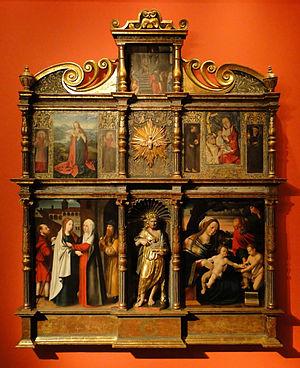
Polyptyque dans le Musée du Monastère de Pedralbes, Barcelone, Espagne